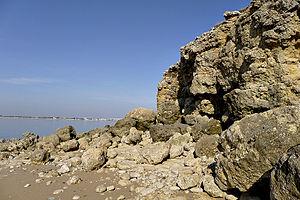
La pointe du Chay (vue nord) - Charente Maritime - France
La Charente-Maritime appartient à la partie septentrionale du Bassin aquitain avec lequel elle partage les mêmes assises géologiques, ces dernières influant considérablement sur la géomorphologie du département, c’est-à-dire aussi bien sur les formations des paysages naturels que sur les sols et suivant la direction des fractures hercyniennes.
La pointe du Chay est un promontoire calcaire situé à environ 5 kilomètres de La Rochelle, entre les plages d'Aytré et d'Angoulins en Charente-Maritime.